Joseph McCulloch

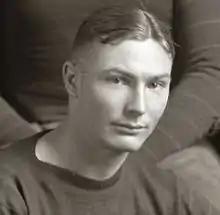
In 1918, McCulloch coached All-American Archie Weston.

McCulloch's coaching career was interrupted during World War I when he served in the United States armed forces. As of September 1918, McCulloch was serving as an assistant flight officer with the rank of lieutenant at Chanute Aviation Field (later renamed Chanute Air Force Base) in Rantoul, Illinois. He was also named as the coach of the base football team that included stars including former All-American Archie Weston from Michigan, future All-American Jim Reynolds from Georgia, Kofed of Carnegie Tech, and Mackall of Virginia.